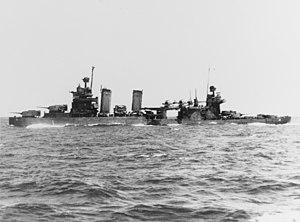
Raizō Tanaka, en japonais : 田中 頼三, né le 27 avril 1892 dans la préfecture de Yamaguchi et mort le 9 juillet 1969, est un vice-amiral japonais de la Seconde Guerre mondiale. Il est particulièrement connu comme commandant d'escadrille de destroyers, ayant, à la tête de la 2ᵉ Escadre de Destroyers conduit un nombre important d'opérations connues sous le sobriquet de « Tokyo Express », pendant la campagne de Guadalcanal, et a infligé à l'U.S. Navy une de ses plus cinglantes défaites de la guerre du Pacifique, à la bataille de Tassafaronga, à la fin de novembre 1942.
Carleton Herbert Wright est un amiral de la Marine des États-Unis pendant la Seconde Guerre mondiale, ayant participé à la campagne de Guadalcanal en 1942.
Chester William Nimitz, Sr. a été le troisième et le plus jeune amiral de la Flotte de la Marine des États-Unis, durant la Seconde Guerre mondiale. Il a été nommé Commandant-en-chef de la Flotte du Pacifique en décembre 1941 et Commandant-en-chef interarmées des Zones de l'Océan Pacifique en avril 1942, commandements qu'il a exercés jusqu'en décembre 1945. Il a fini sa carrière comme premier Chef des Opérations navales de l'après-guerre.
La dénomination de croiseur lourd est communément employée à partir de 1930 et jusqu'à la fin de la Seconde Guerre mondiale pour désigner un croiseur, c'est-à-dire un navire principalement armé de canons, d'un déplacement supérieur à 1 850 tonnes, et inférieur à 10 000 tonnes conformément au traité de Washington et dont l'artillerie principale avait un calibre supérieur à 155 mm, et au plus égal à 203 mm, conformément au traité naval de Londres. Si la distinction entre croiseur lourd et croiseur léger a ainsi été claire pendant quelques années, l'apparition, après 1935, des « grands croiseurs légers », déplaçant 10 000 tonnes, et armés de dix à quinze canons de 152 ou 155 mm, tirant jusqu'à 8 à 10 coups par minute, avec des blindages de ceinture de plus de 100 mm, a sérieusement contribué à brouiller les catégories.
Gunichi Mikawa, en japonais : 三川 軍, né le 29 août 1888 et mort le 25 février 1981, a été un vice-amiral de la Marine impériale japonaise durant la Seconde Guerre mondiale. Comme commandant de la 8ᵉ Flotte, il inflige aux Américains une retentissante défaite tactique à la bataille de Savo, en août 1942, au début de la campagne de Guadalcanal, mais on lui imputera la responsabilité de la défaite japonaise dans la campagne des îles Salomon, d'autant qu'il s'est montré critique quant aux objectifs de cette campagne. Il n'aura plus par la suite de commandement à la mer important.